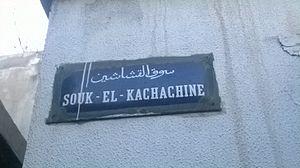
La médina de Tunis مدينة تونس العتيقة
Le souk El Kachachine ou souk des Fripiers est l'un des souks de la médina de Tunis, spécialisé dans la friperie.
Les souks de Tunis sont un ensemble de magasins, boutiques et ateliers situés dans la médina de Tunis et édifiés pour la plupart dès le XIIIᵉ siècle.